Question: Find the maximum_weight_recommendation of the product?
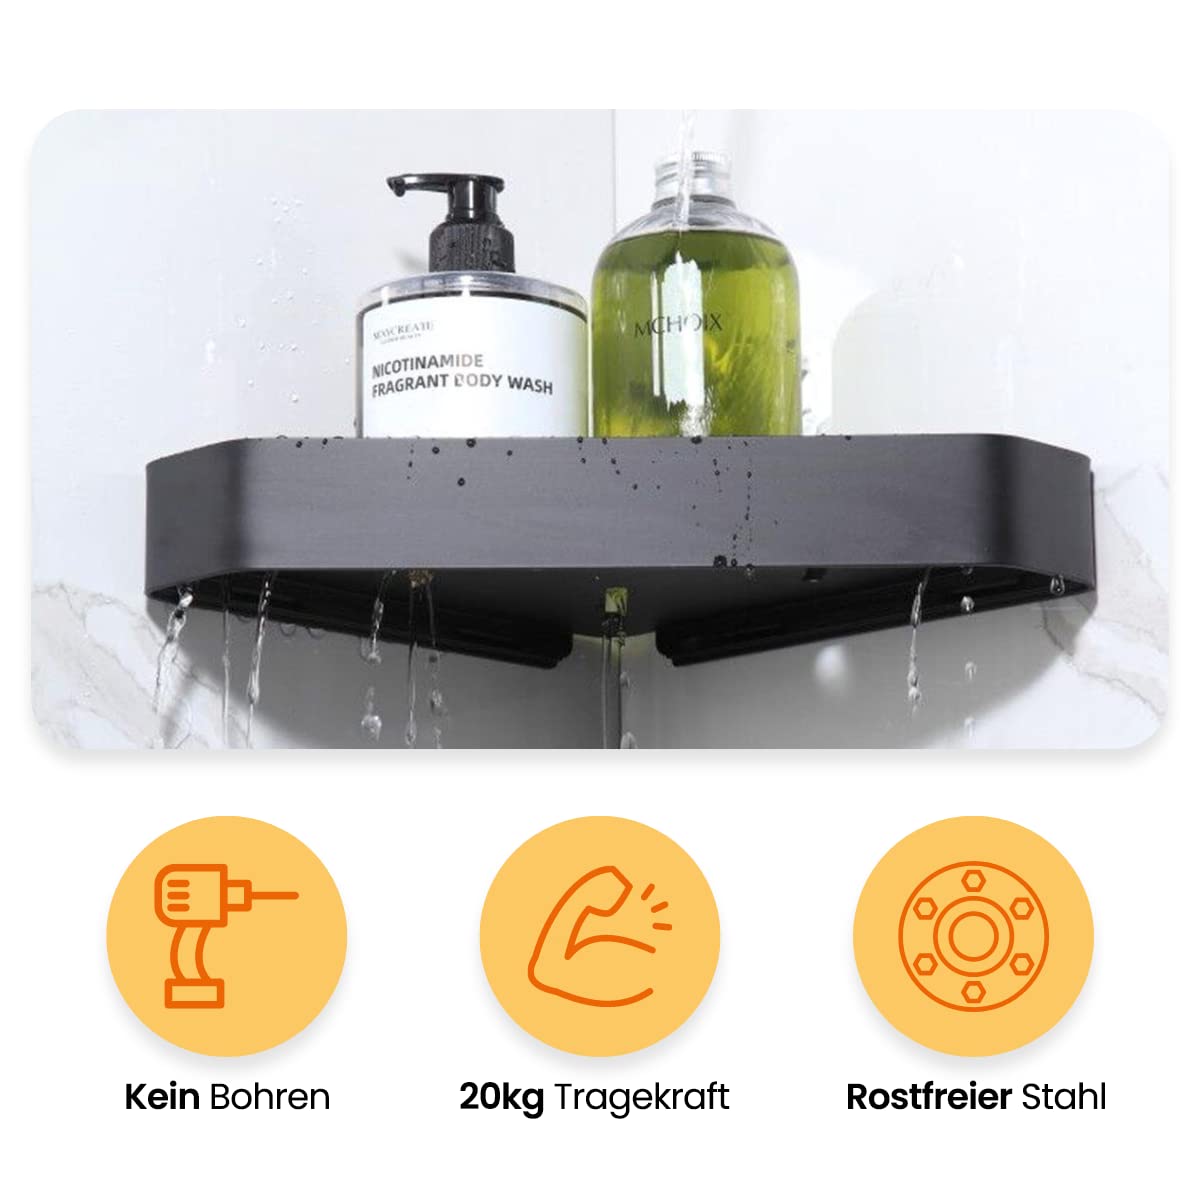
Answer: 20.0 kilogram